William Glanville

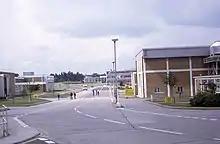
The RRL's facility at Crowthorne, photographed in 1975

At the outbreak of the Second World War in 1939 Glanville was put in charge of the research and experiments department of the Ministry of Home Security as chief scientific adviser at the Princes Risborough station. The station was situated here to avoid German air raids. A meeting called by Dr Edward Appleton, secretary of DSIR, decided that air raid precautions work of the BRS should be transferred to the RRL under Glanville's direction. He was granted authority to assign additional staff to the programme and also received staff from the BRS and the National Physical Laboratory. The RRL received additional work from the Ministry of Home Security, the Admiralty, the War Office, the Air Ministry, the Ministry of Aircraft Production, the Ministry of Supply and the Ministry of Defence and Glanville found that defence matters accounted for up to 70% of the department's work.